Enemy of the Law

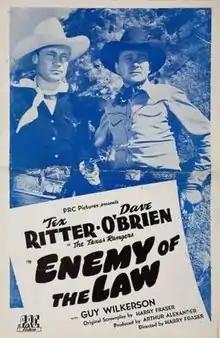
Theatrical release poster

Enemy of the Law is a 1945 American Western film written and directed by Harry L. Fraser. The film stars Tex Ritter, Dave O'Brien, Guy Wilkerson, Kay Hughes, Jack Ingram and Charles King. The film was released on May 7, 1945, by Producers Releasing Corporation.